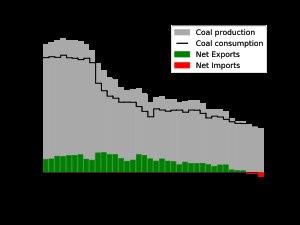
Le secteur de l'énergie en Tchéquie, comme celui de presque tous les pays européens, est dominé par l'utilisation de combustibles fossiles importés, à l'exception du charbon, dont la production locale est constituée à 80 % de lignite.